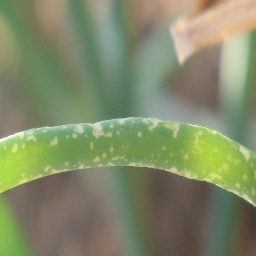
Label: Iris yellow virus